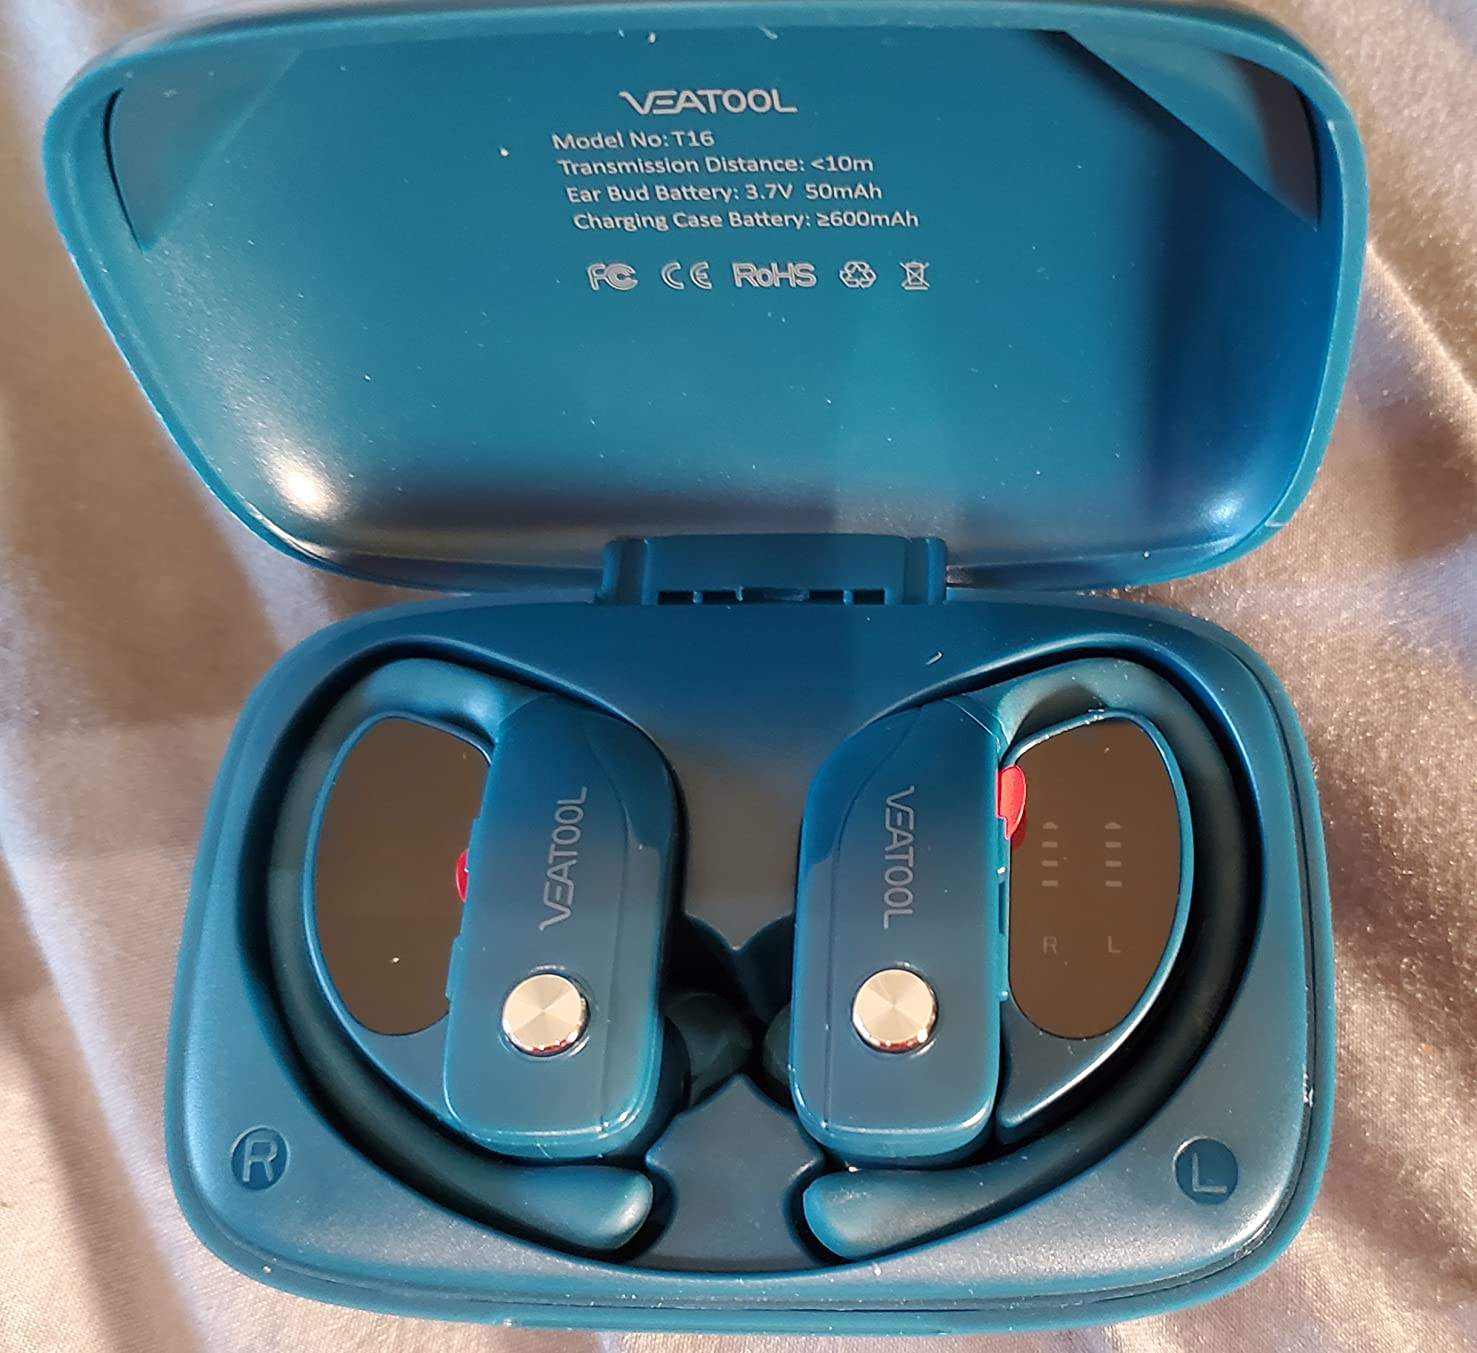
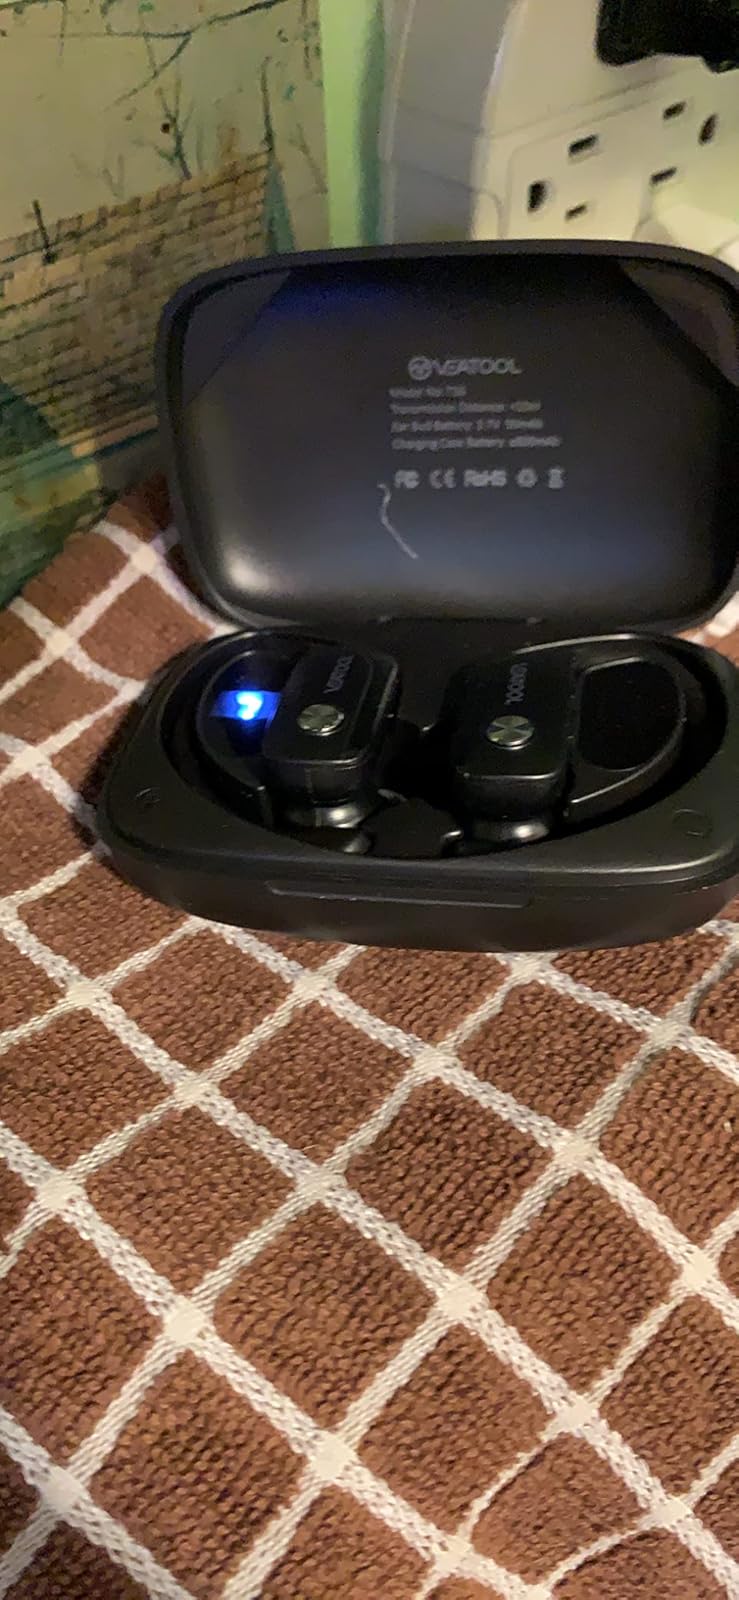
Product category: earbuds
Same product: no